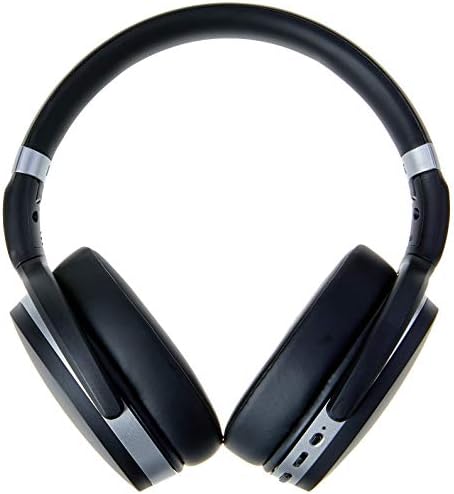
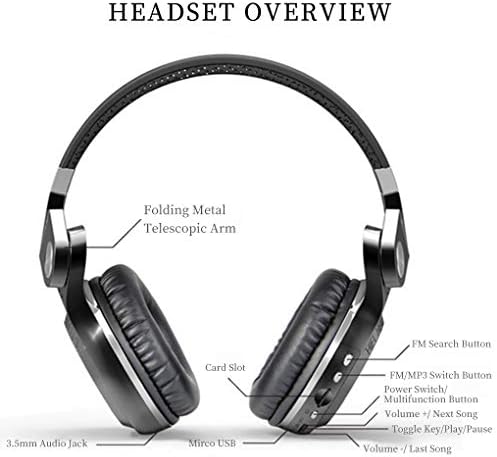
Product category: headphones
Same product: no